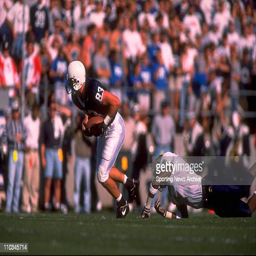
american football player gets by american football player during a game